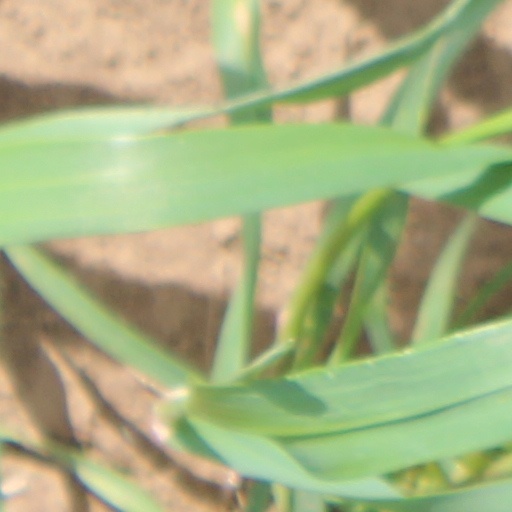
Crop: wheat